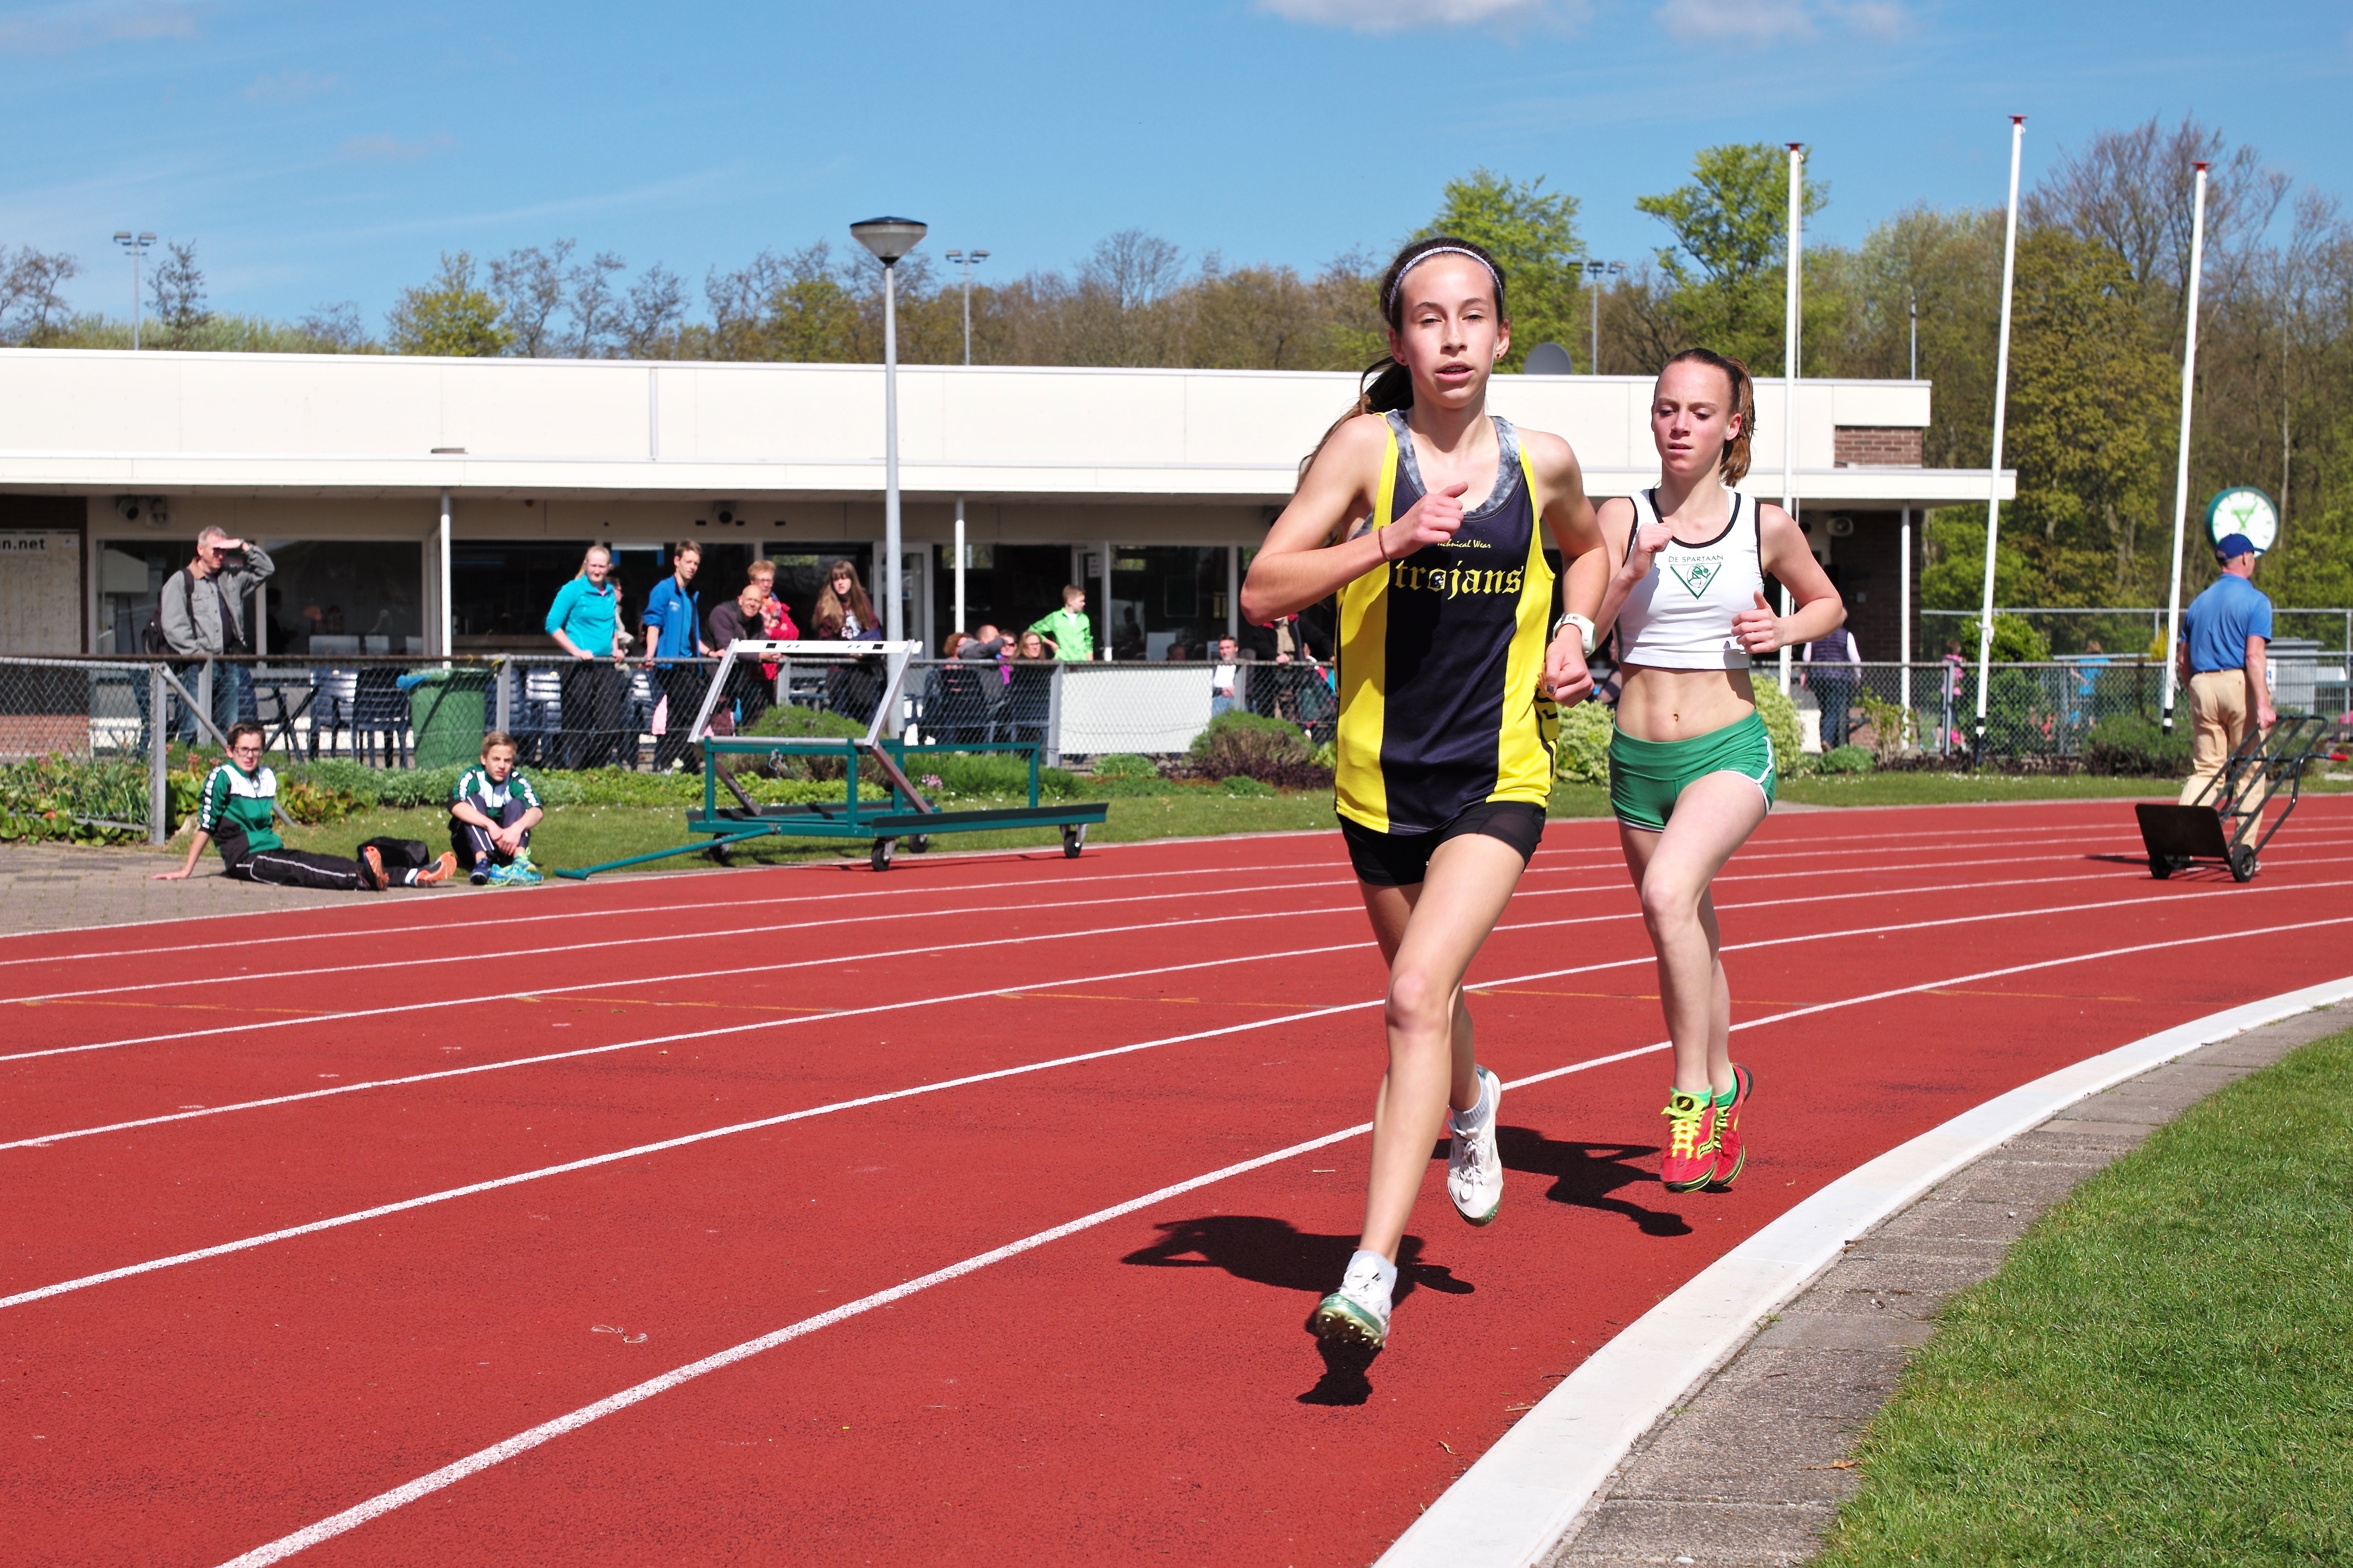
track, run, runner, ash, race, competition, holland, hague, netherlands, international, girls, m, american, sports, boys, 50, school, runners, junior, leica, 240, summilux, varsity, athletics, meet, sprint, physical exercise, human action, duathlon, track and field athletics, heptathlon, middle distance running, 800 metres, 4 100 metres relay